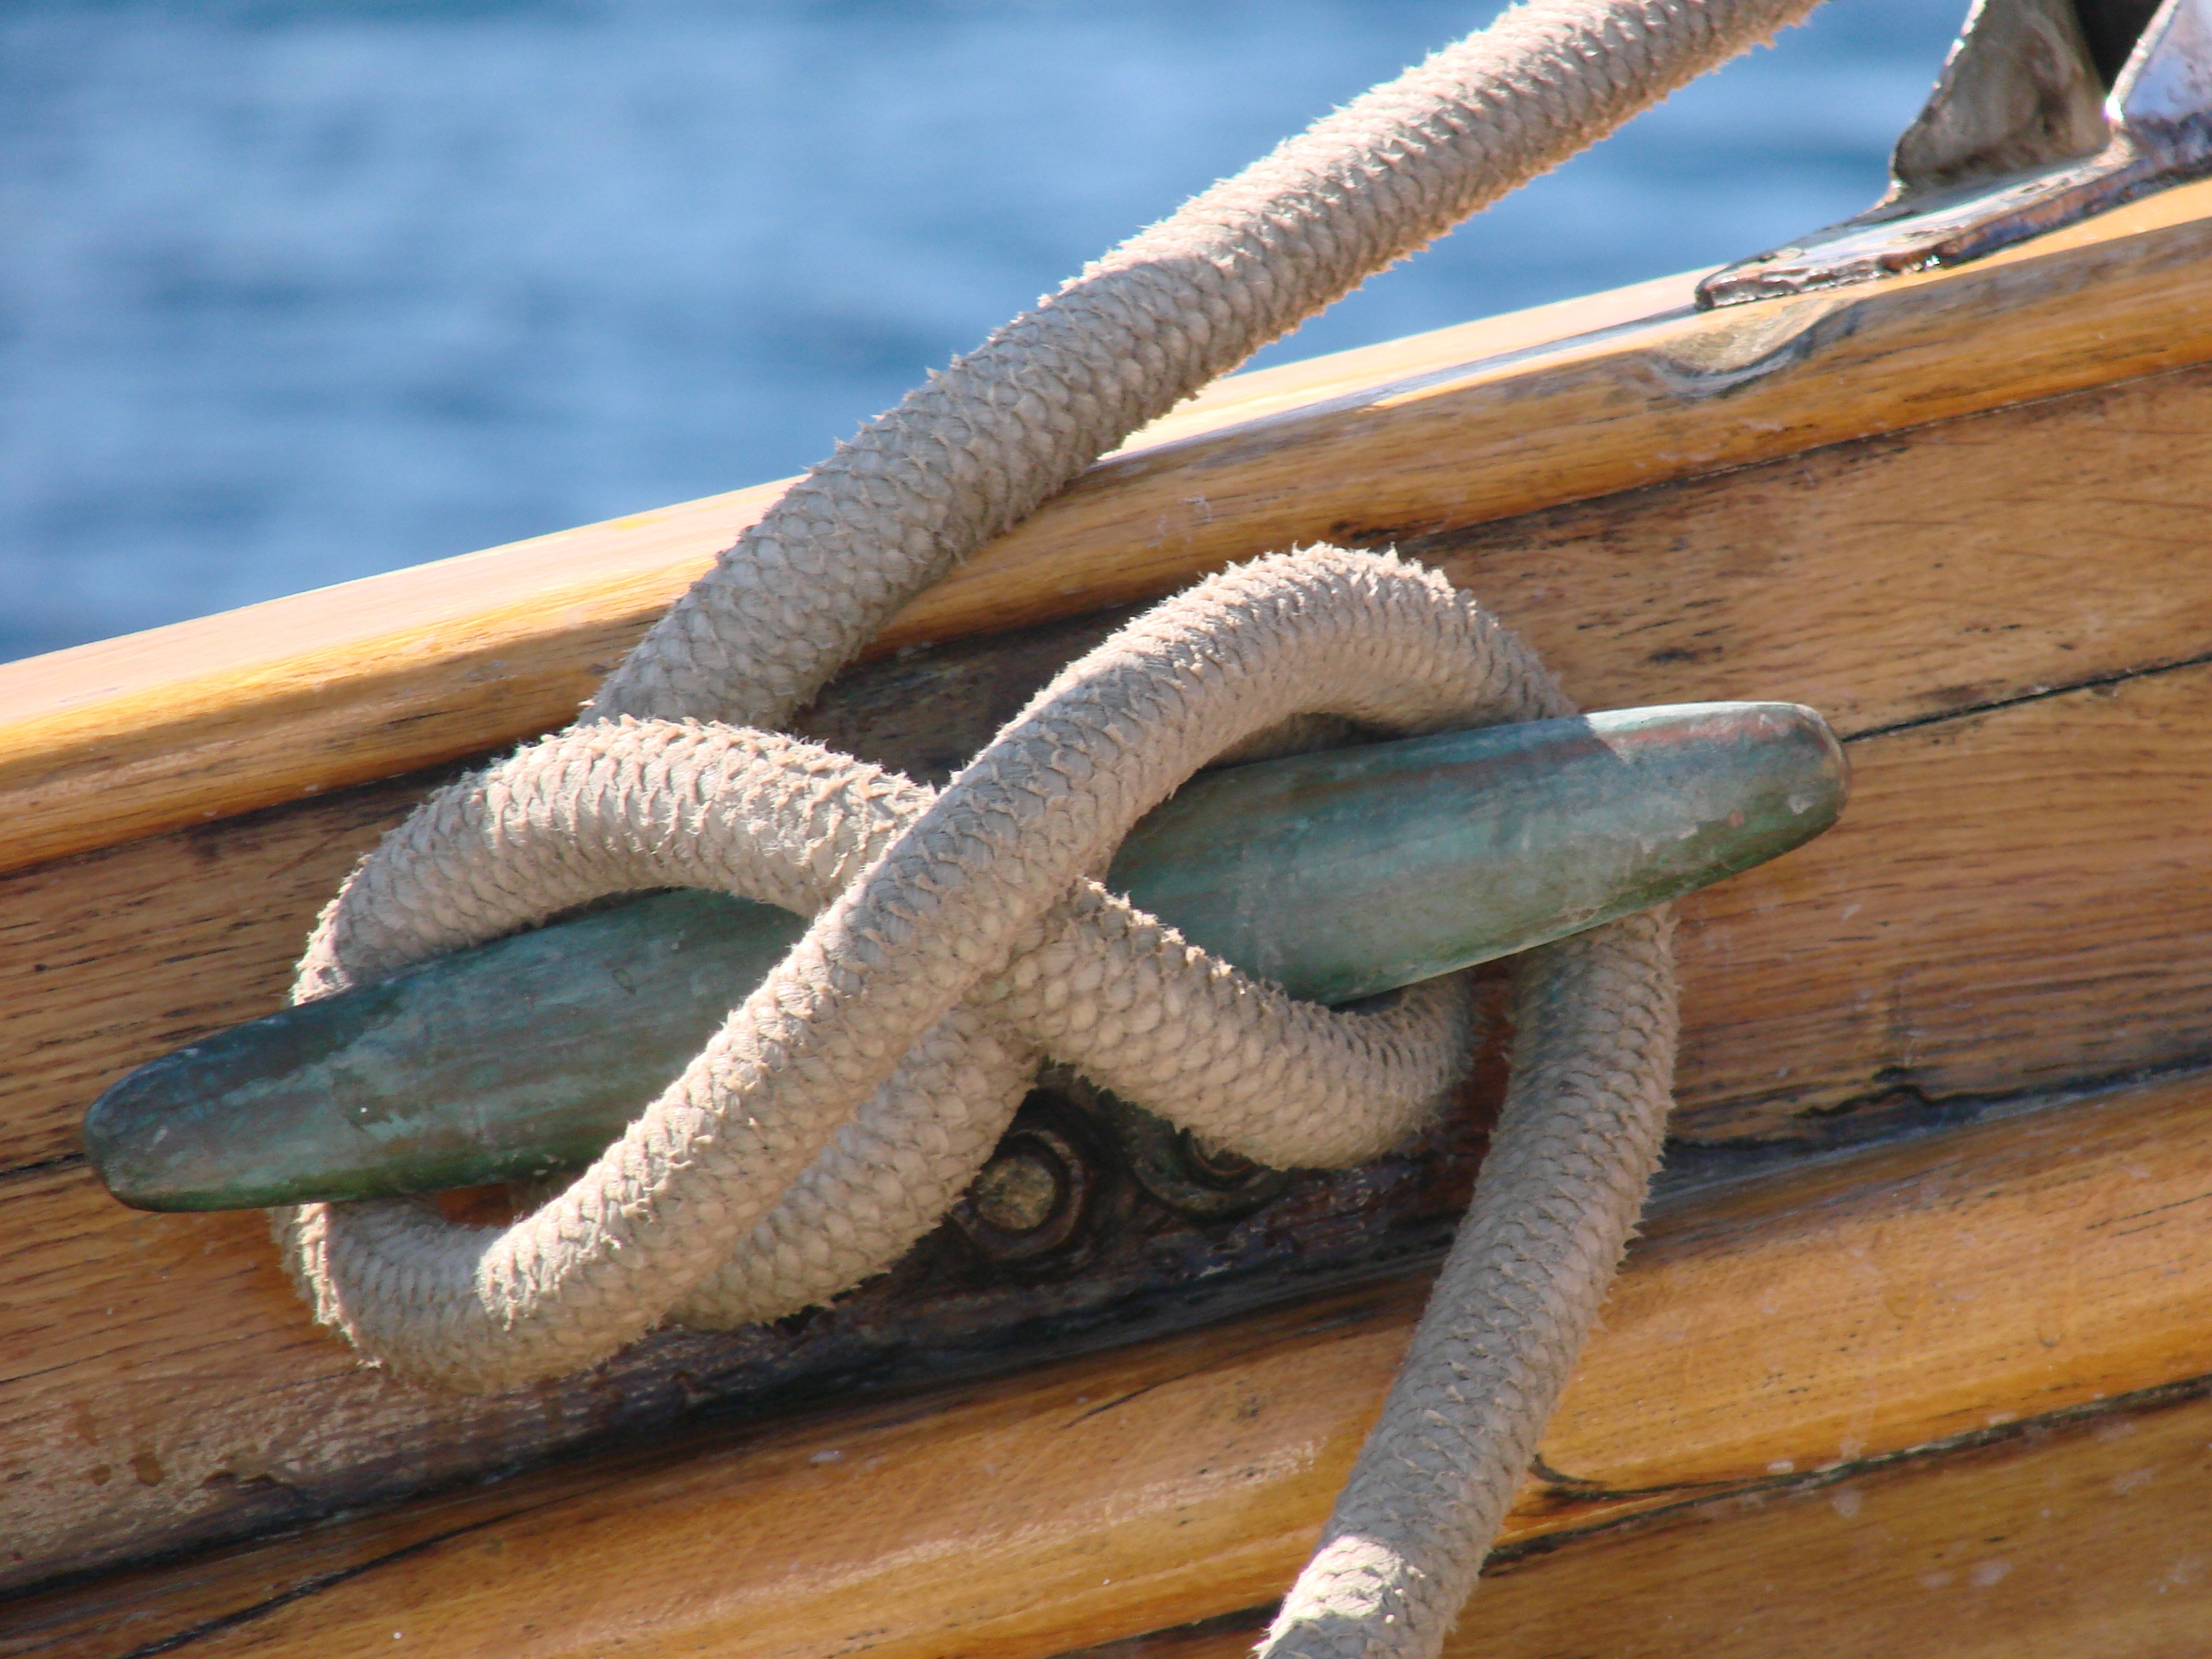
dew, rope, reptile, sail, leash, snake, vertebrate, thaw, knot, serpent, cordage, ship traffic jams, knotted, tied down, scaled reptile, sailor's knot